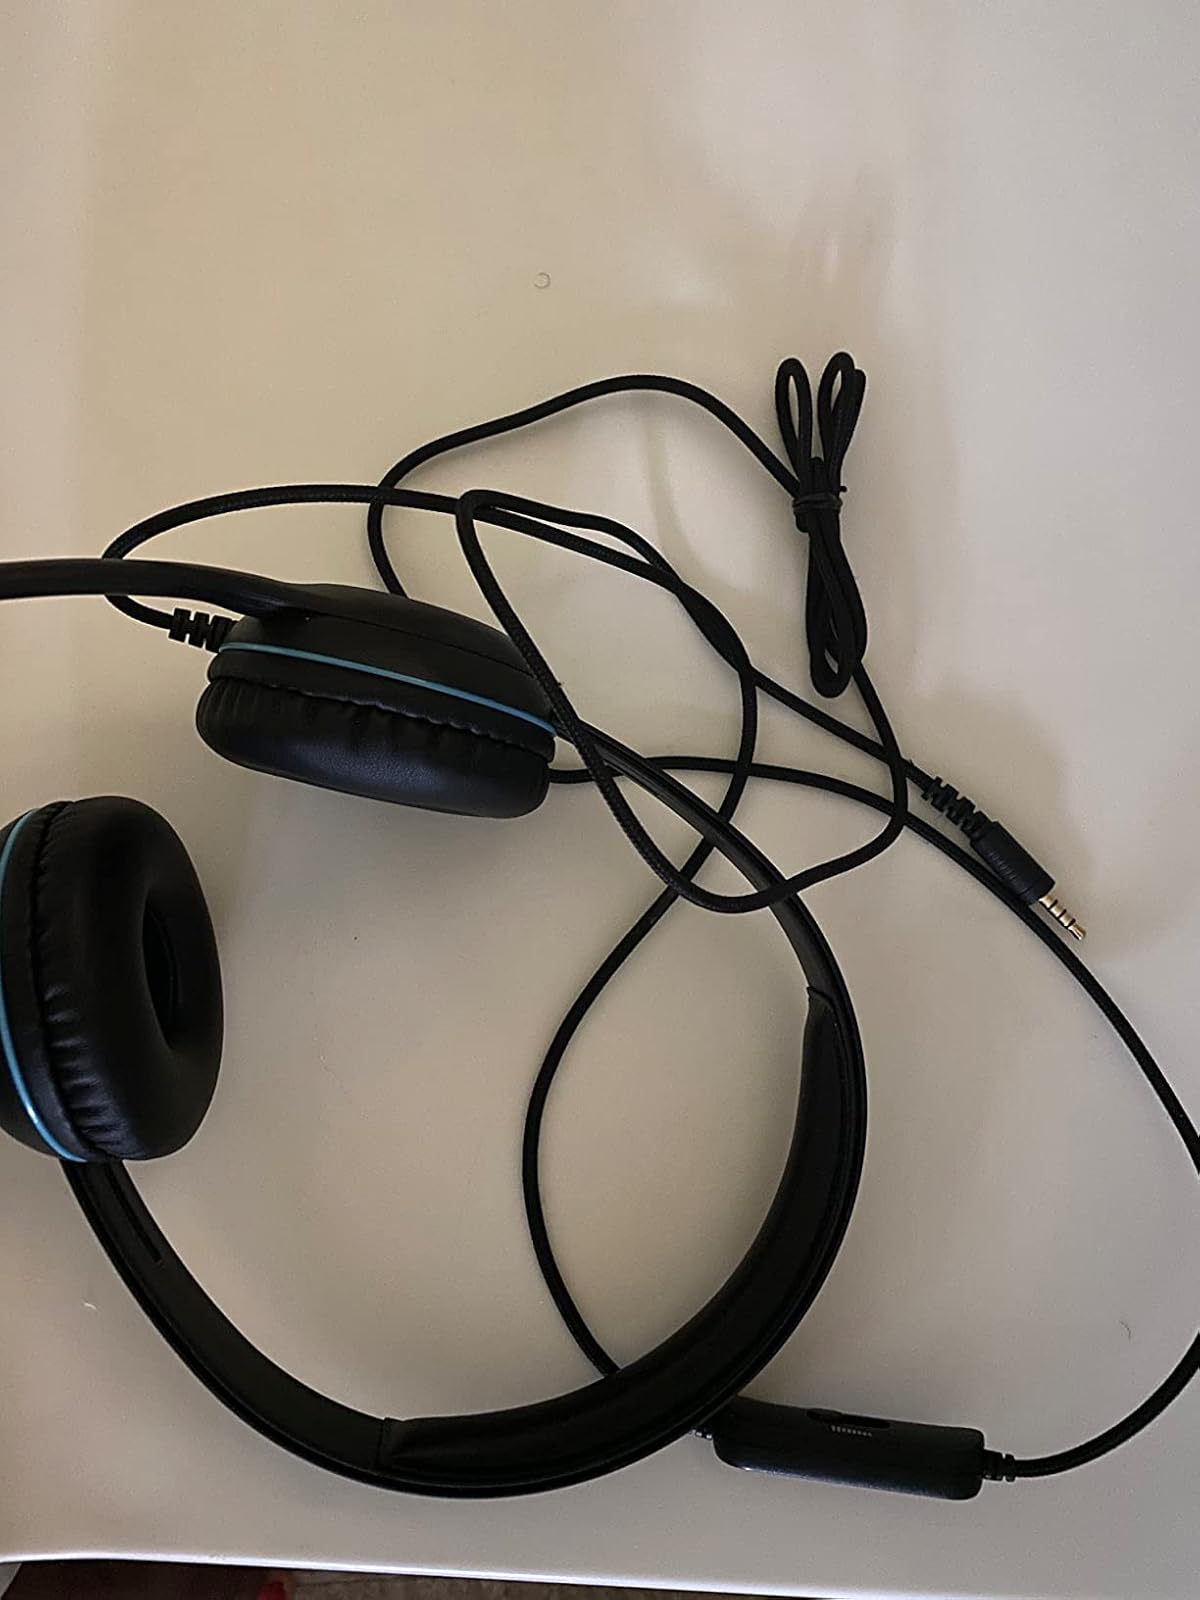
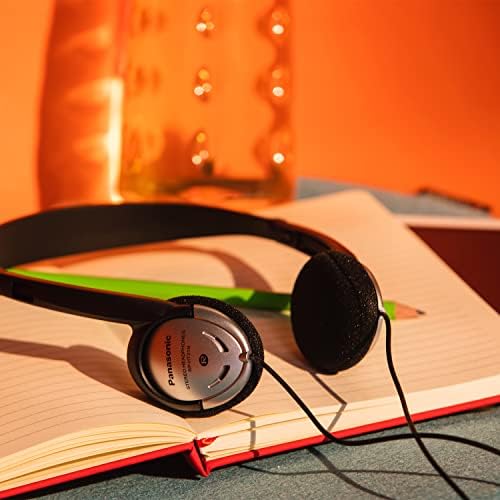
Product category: headphones
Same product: no